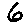
Label: 6